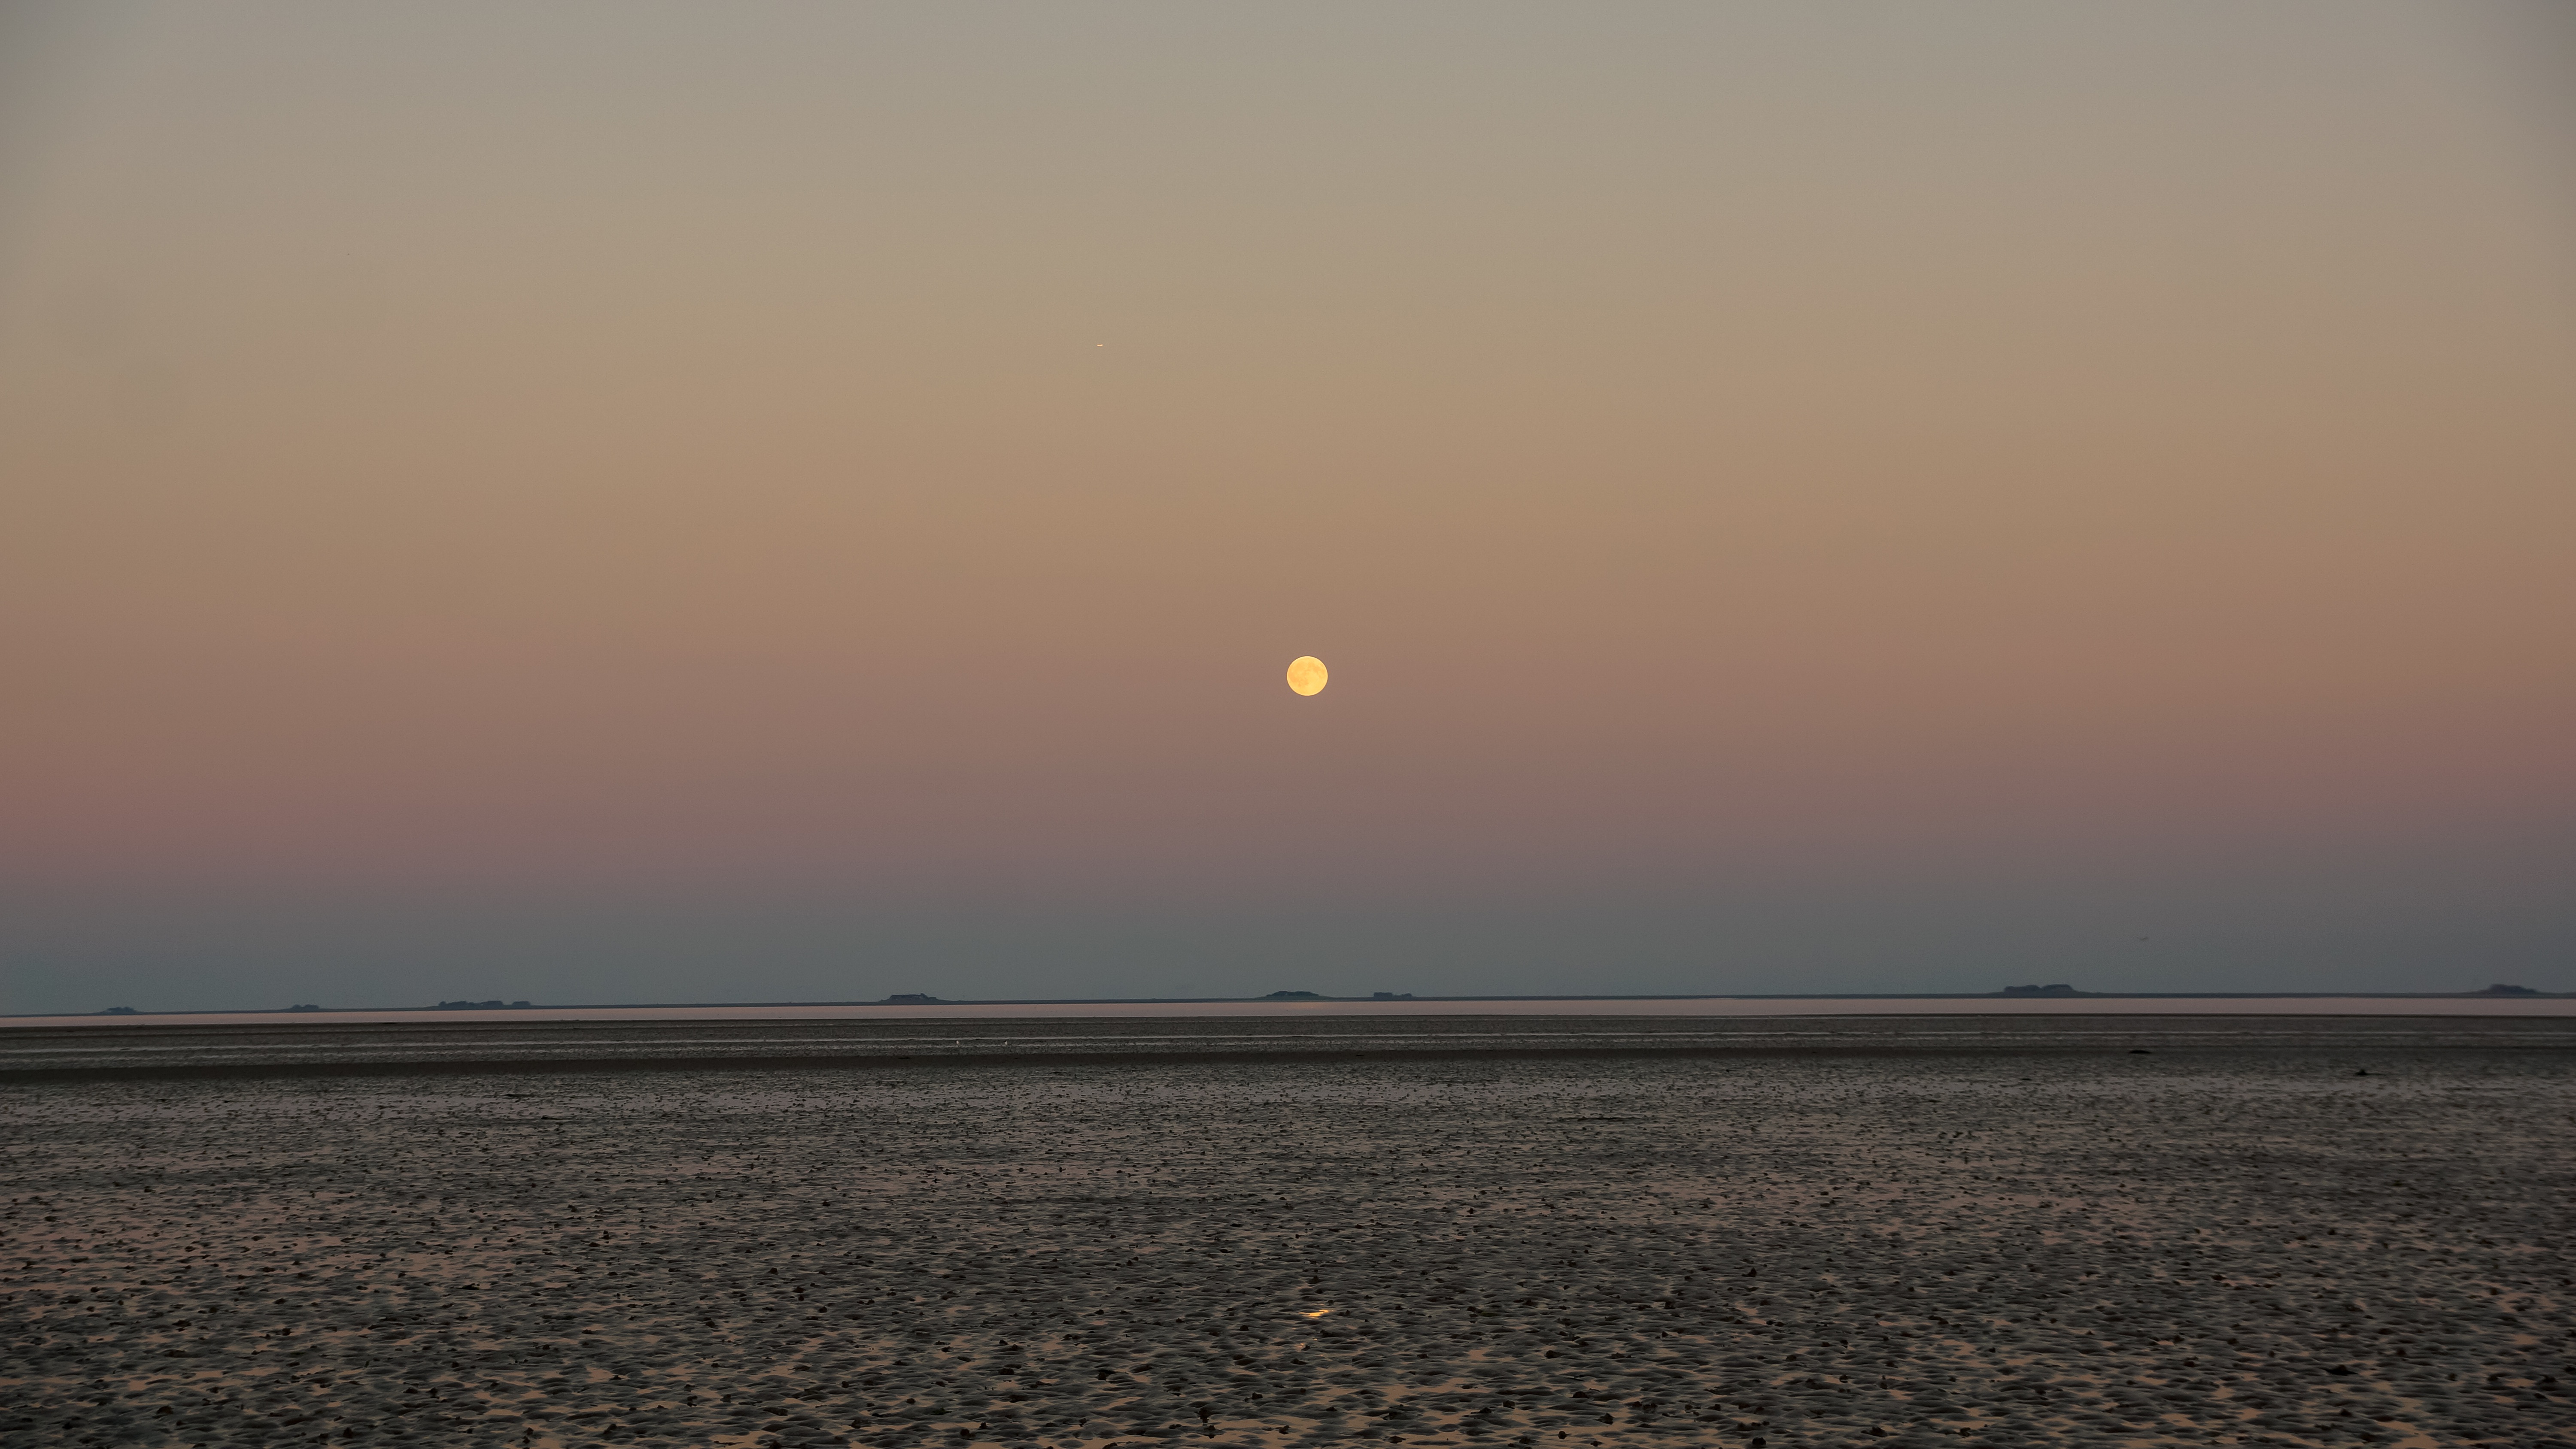
beach, landscape, sea, coast, water, sand, ocean, horizon, sky, sun, sunrise, sunset, night, sunlight, morning, shore, wave, dawn, dusk, evening, twilight, low tide, scenery, bay, island, moon, body of water, ebb, astronomical object, intertidal tone, moon rise, atmospheric phenomenon, wind wave